Payday loans in the United States

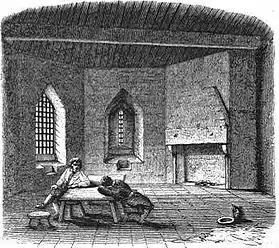

Debtors' prisons were federally banned in 1833, but over a third of states in 2011 allowed late borrowers to be jailed. In Texas, some payday loan companies file criminal complaints against late borrowers. Texas courts and prosecutors become de facto collections agencies that warn borrowers that they could face arrest, criminal charges, jail time, and fines. On top of the debts owed, district attorneys charge additional fees. Threatening to pursue criminal charges against borrowers is illegal when a post-dated check is involved, but using checks dated for the day the loan is given allows lenders to claim theft. Borrowers have been jailed for owing as little as $200. Most borrowers who failed to pay had lost their jobs or had their hours reduced at work.